Sacred grove

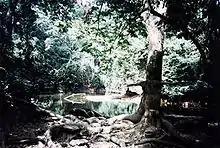
Osun-Osogbo Sacred Grove, Nigeria

Mount Kenya is a mountain of volcanic origin that stands 5,199 metres (17,057 feet) tall. It has a unique forest and plant ecosystem that holds significant biological and cultural importance, and is home to over 882 plant species. In 1949, it was designated a national park, and in 1978, the UNESCO Man and the Biosphere Programme named it a Biosphere Reserve. It is considered a sacred site by the Kikuyu, who believed that the top of the mountain was the ‘house’ of God.